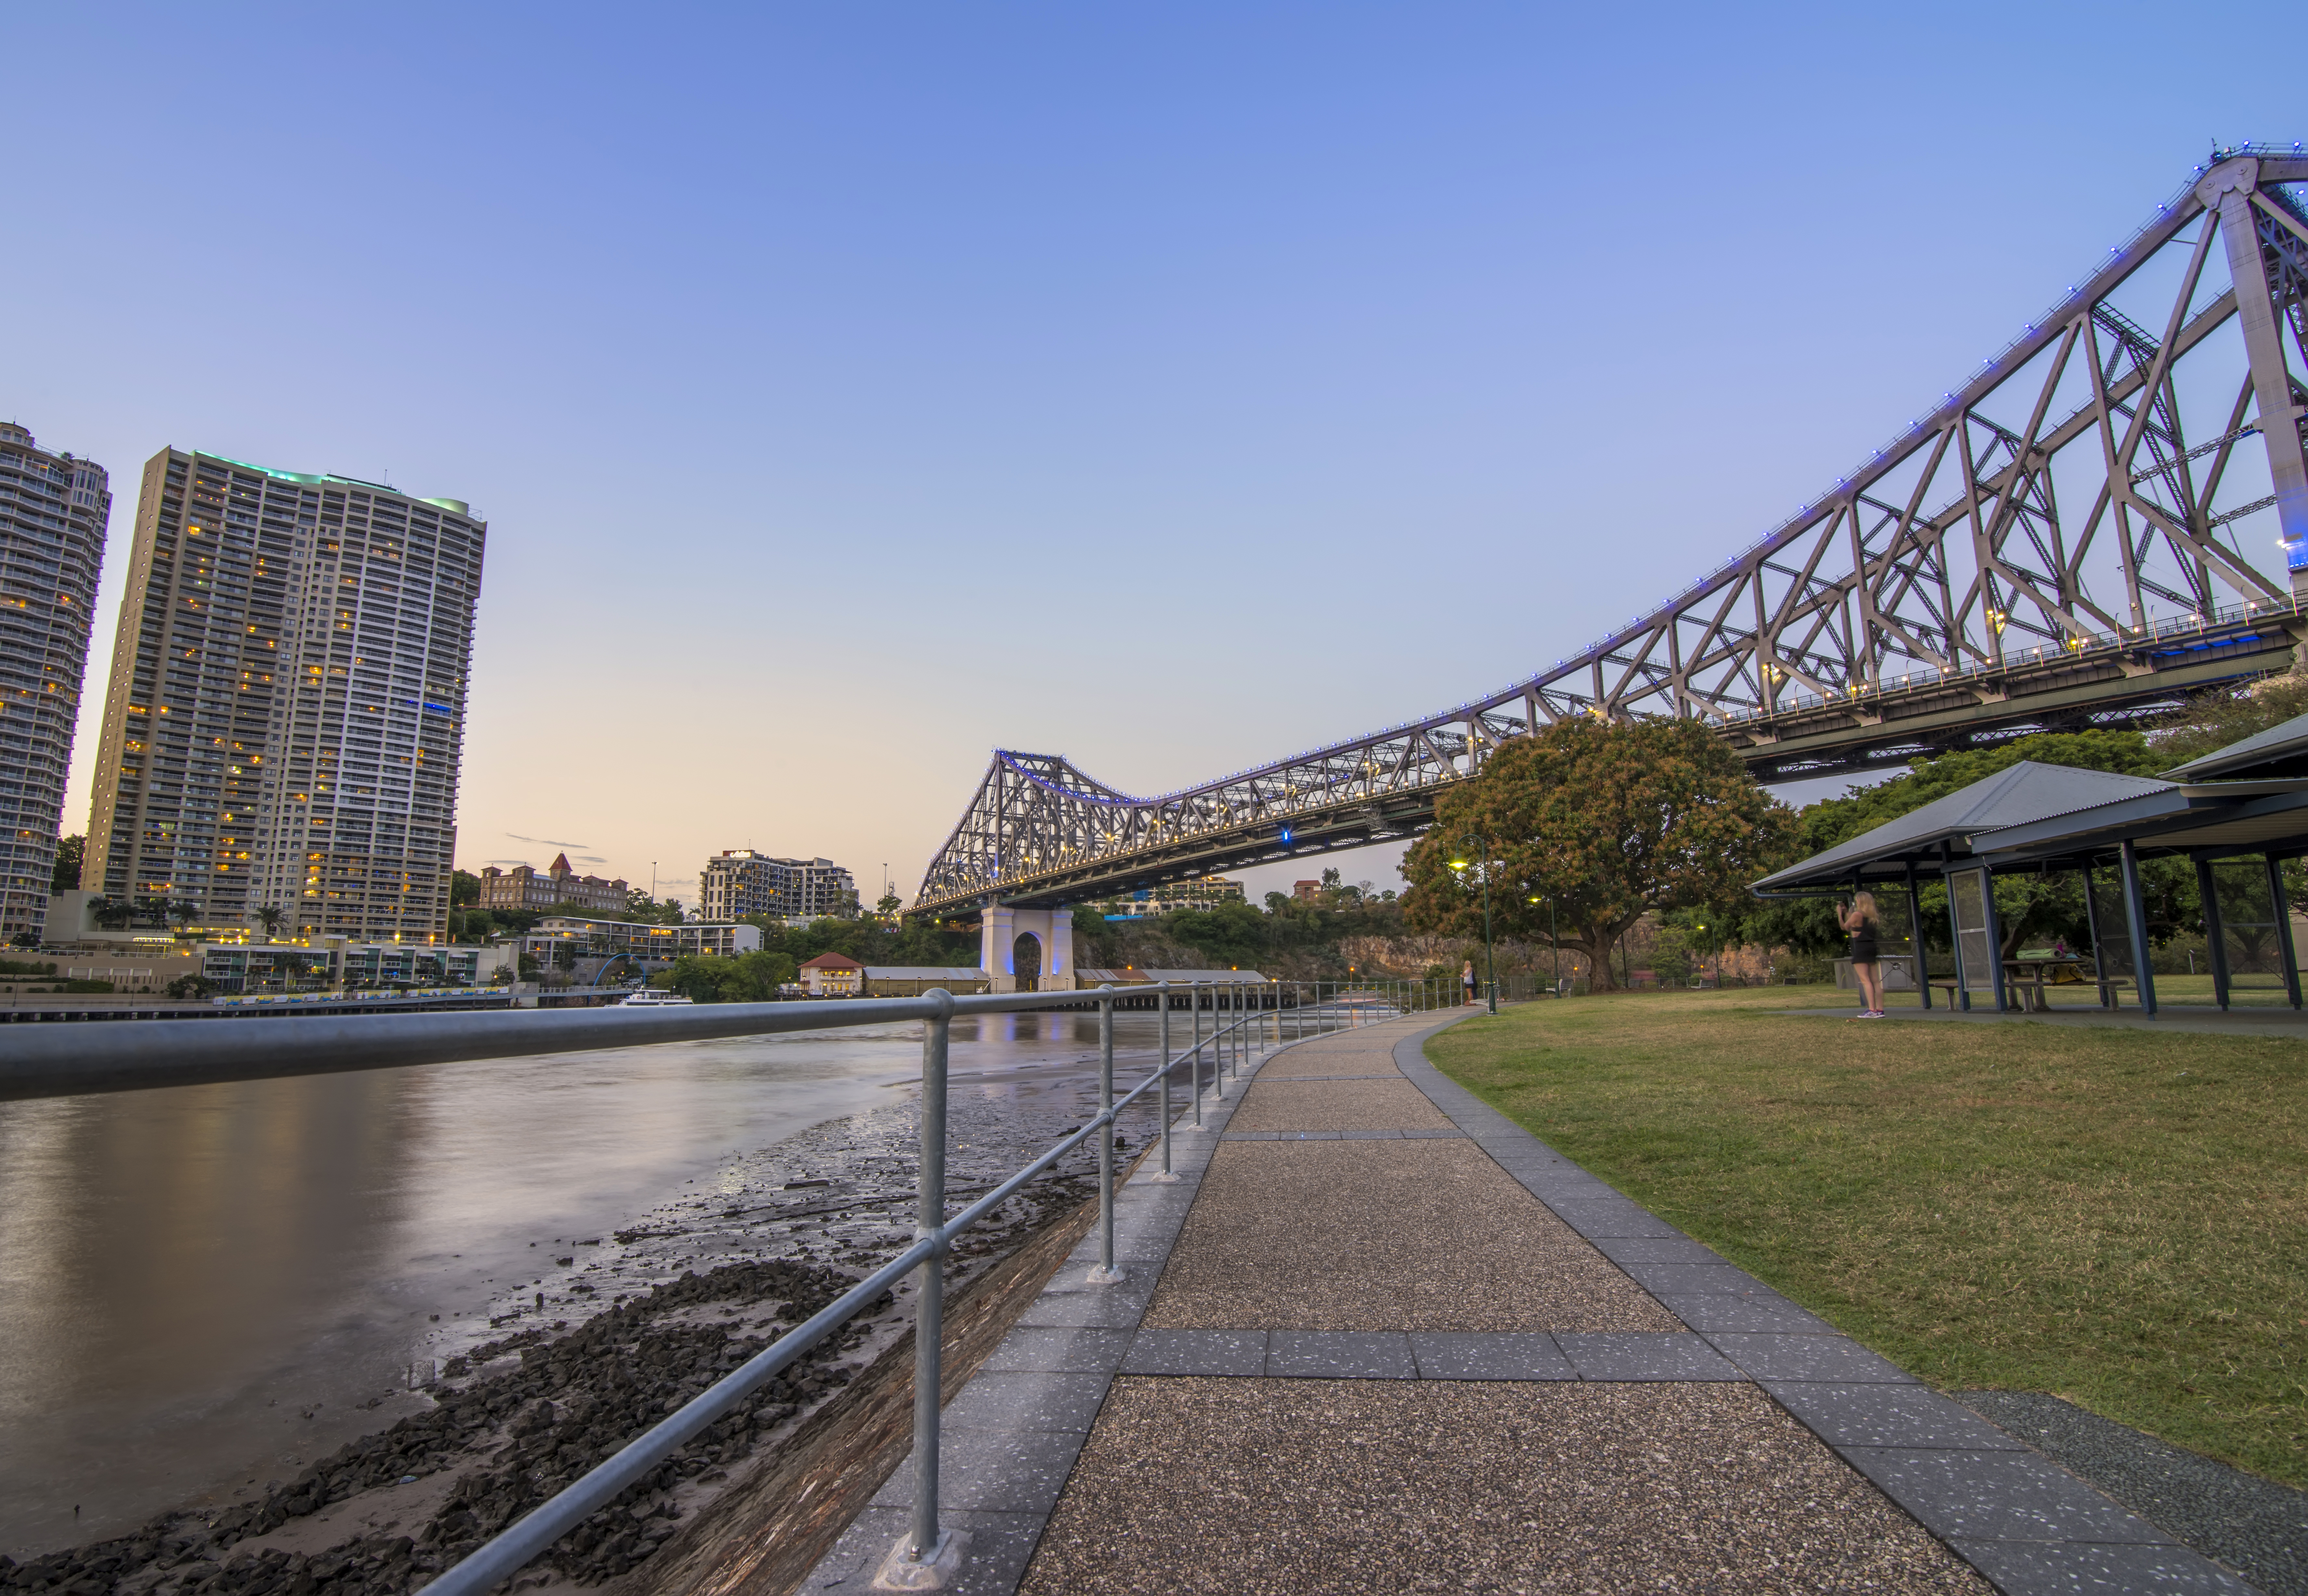
beach, water, sunset, bridge, shore, building, city, river, walkway, cityscape, travel, things, lens, park, landmark, nikon, tourism, captain, waterway, flickr, bank, wide, angle, story, tokina, do, queensland, oz, d800, qld, aus, brisbane, 1628mm, burke, austalia, nonbuilding structure